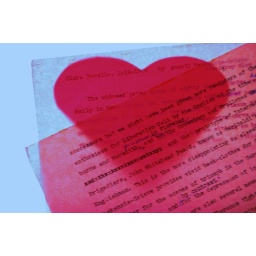
there were loads of letters and news paper clippings in the book wen i got it from like 1930's